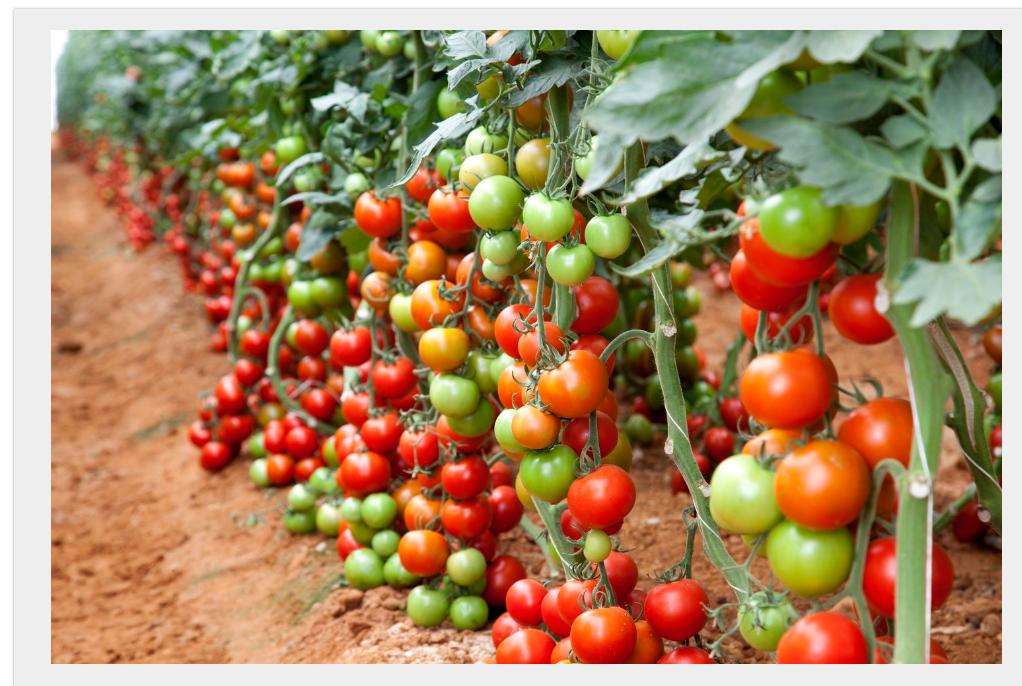
Eneo kubwa linalotumika kwa ajili ya kilimo cha nyanya likiwa limepandwa zao hilo kwenye matuta, huku baadhi ya matunda yakiwa yamekomaa na kuiva mengine yakiwa bado.